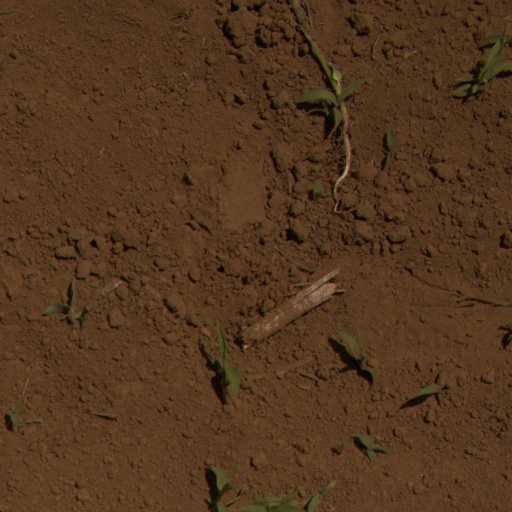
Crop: Jerusalem artichoke